2008 Maryland Terrapins football team

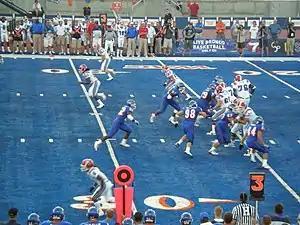
In the postseason, Maryland traveled to Boise to play on the blue turf of Bronco Stadium ("pictured").

Maryland achieved bowl eligibility through its sixth win against NC State. The Terrapins finished the regular season with a 7–5 overall record and 4–4 record against ACC opponents. Maryland's conference record was identical to four other ACC teams, and the league fielded an NCAA record of ten bowl-eligible teams. For the 2008 season, there were eight non-Bowl Championship Series (BCS) bowl games with ACC tie-ins: the Gator Bowl, the Chick-fil-A Bowl, the Champs Sports Bowl, the Music City Bowl, the Humanitarian Bowl, the Emerald Bowl, the Meineke Car Care Bowl, and the EagleBank Bowl.